Didier Drogba

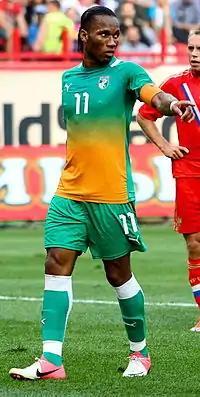
Drogba (pictured playing for the Ivory Coast in 2012) was named captain in 2006.

On 25 October, he scored both of the Impact's goals from back heels as the team came from behind to defeat Toronto FC 2–1 at home in the Canadian Classique; the win gave Montreal the home advantage for their knock-out fixture against Toronto in the 2015 MLS Cup Playoffs. Drogba finished the 2015 MLS regular season with 11 goals in 11 games. On 29 October, Drogba scored Montreal's third goal in a 3–0 home win over Toronto in the knock-out round of the Playoffs, to advance to the Eastern Conference Semi-finals for the first time in the club's history; they were eliminated by Columbus Crew SC. He was named one of the three finalists for the 2015 MLS Newcomer of the Year Award.